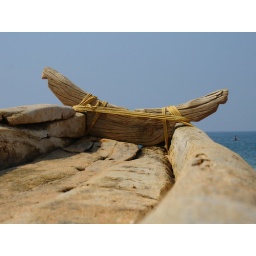
A local boat made of tieing up floating wodden blocks called &amp;quot;Kattamaran&amp;quot; in local language. This shot in south Indian beach